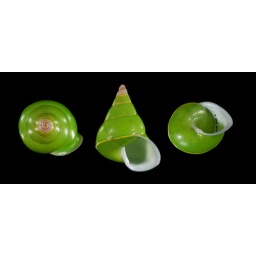
An incredibly green tree snail, well camouflaged in the forest of Manus Island, Papua New Guinea.